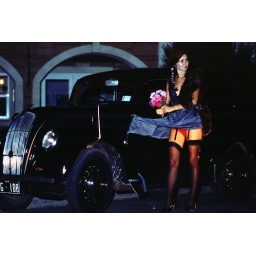
a190 copy girl with dress caught in car door#13.jpg